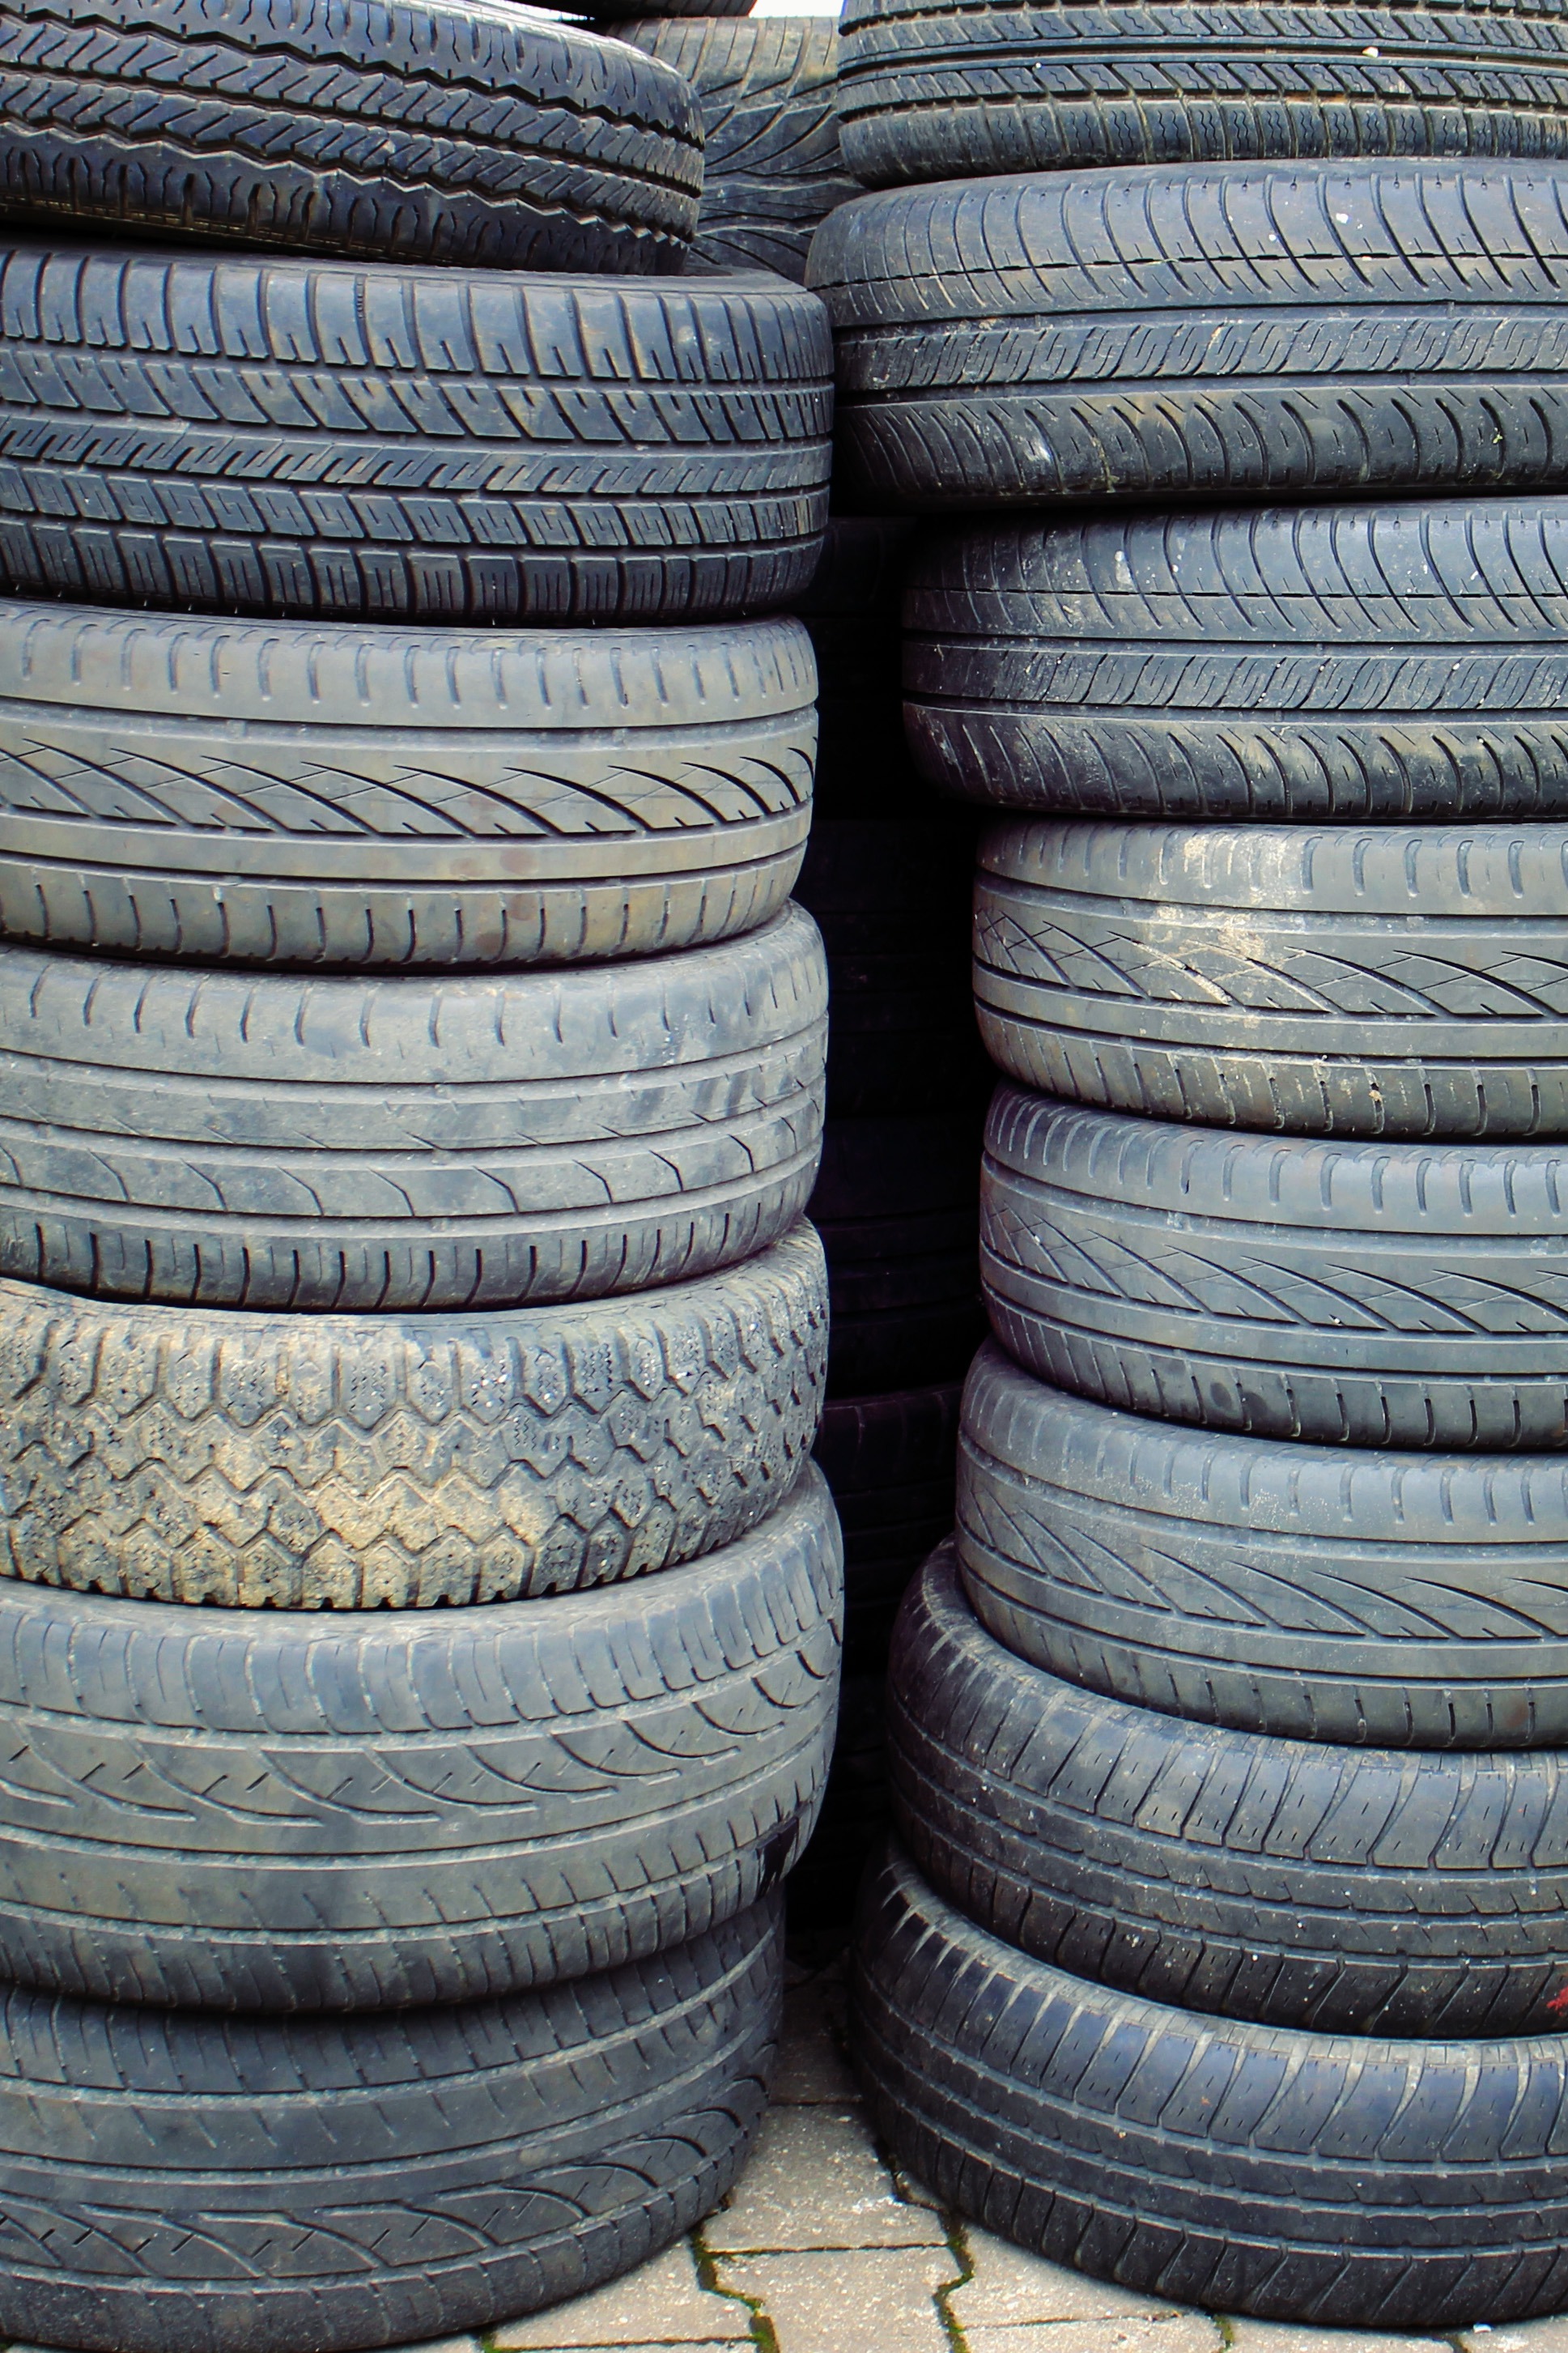
rope, wheel, environment, material, tire, storage, stock, recycling, disposal, auto tires, mature, tread, auto part, man made object, automotive tire, natural rubber